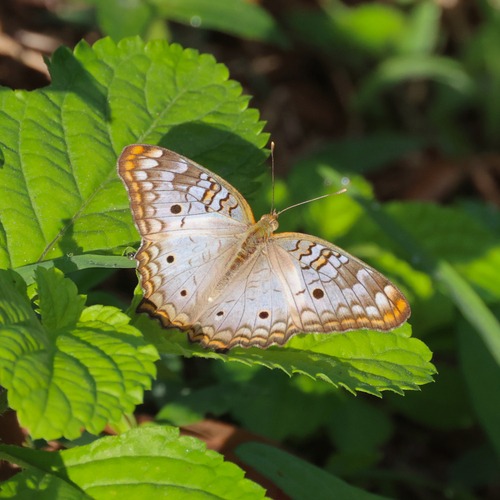
Scientific name: Anartia jatrophae
Common name: White peacock
Family: Nymphalidae
Order: Lepidoptera
Pollinator type: Primary pollinator
Habitat: Gardens, parks, and open areas
Geographic range: Southern United States to Argentina
Conservation status: Least Concern